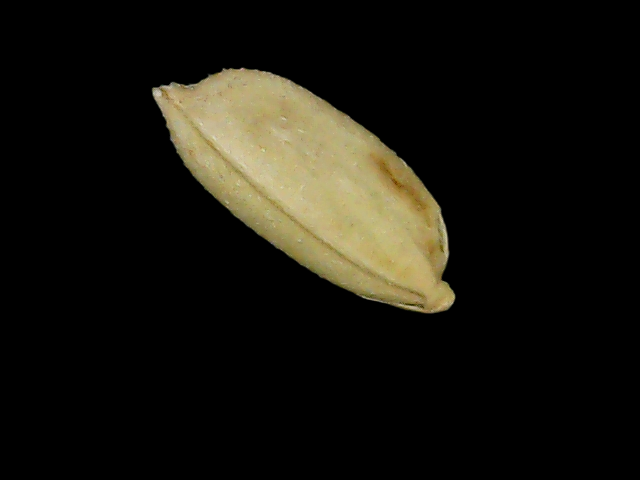
Rice variety: Bd52